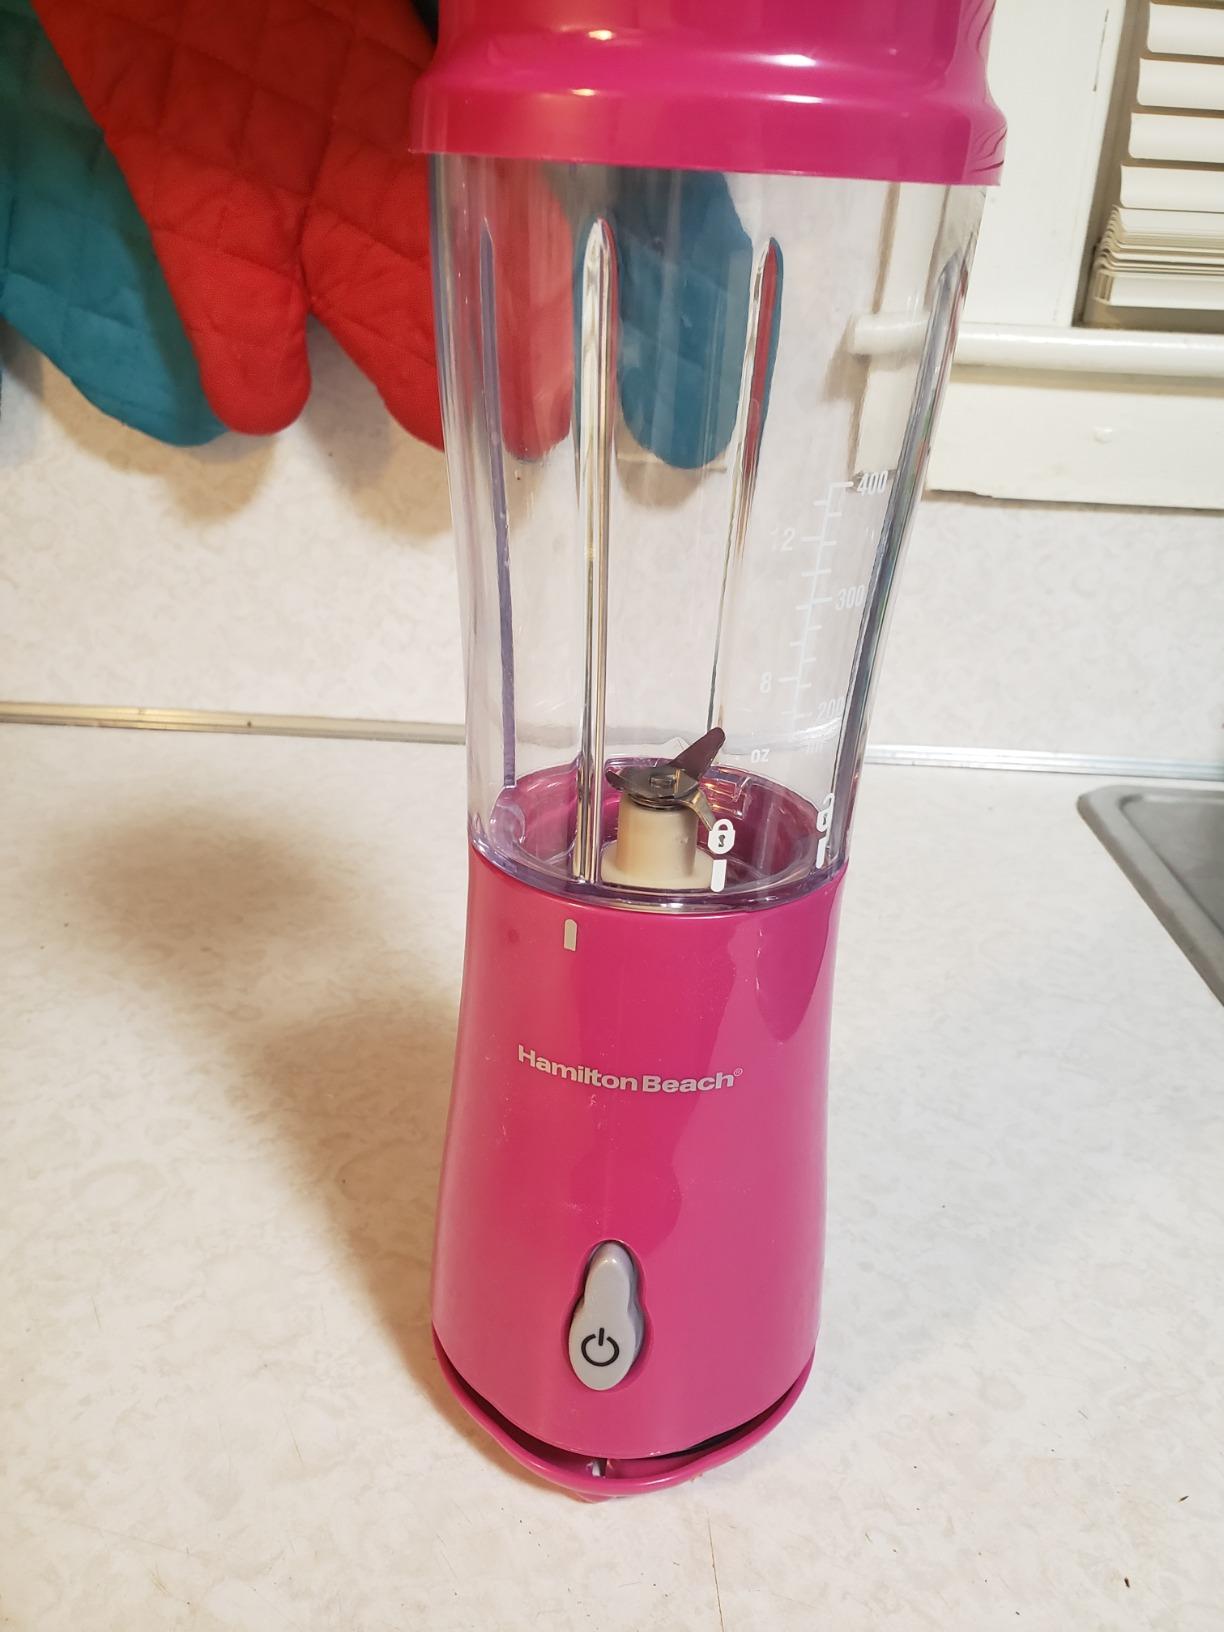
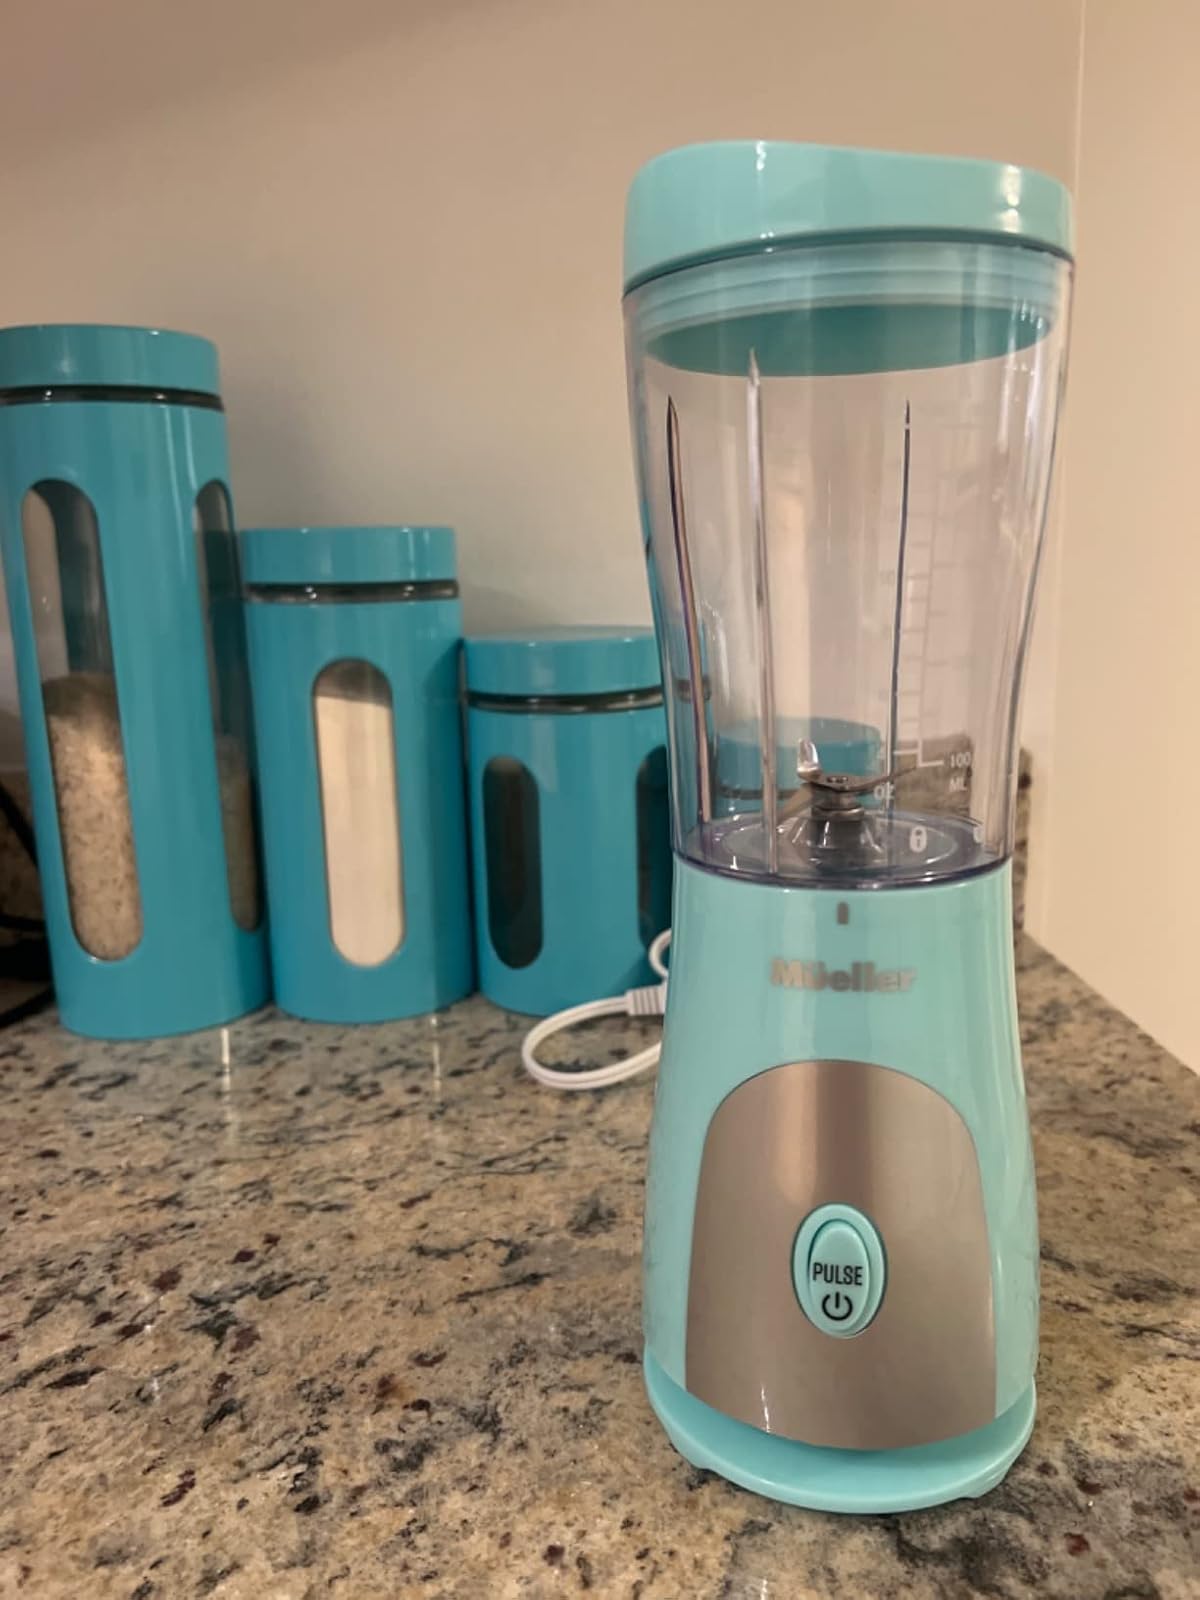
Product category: items_blender
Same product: no